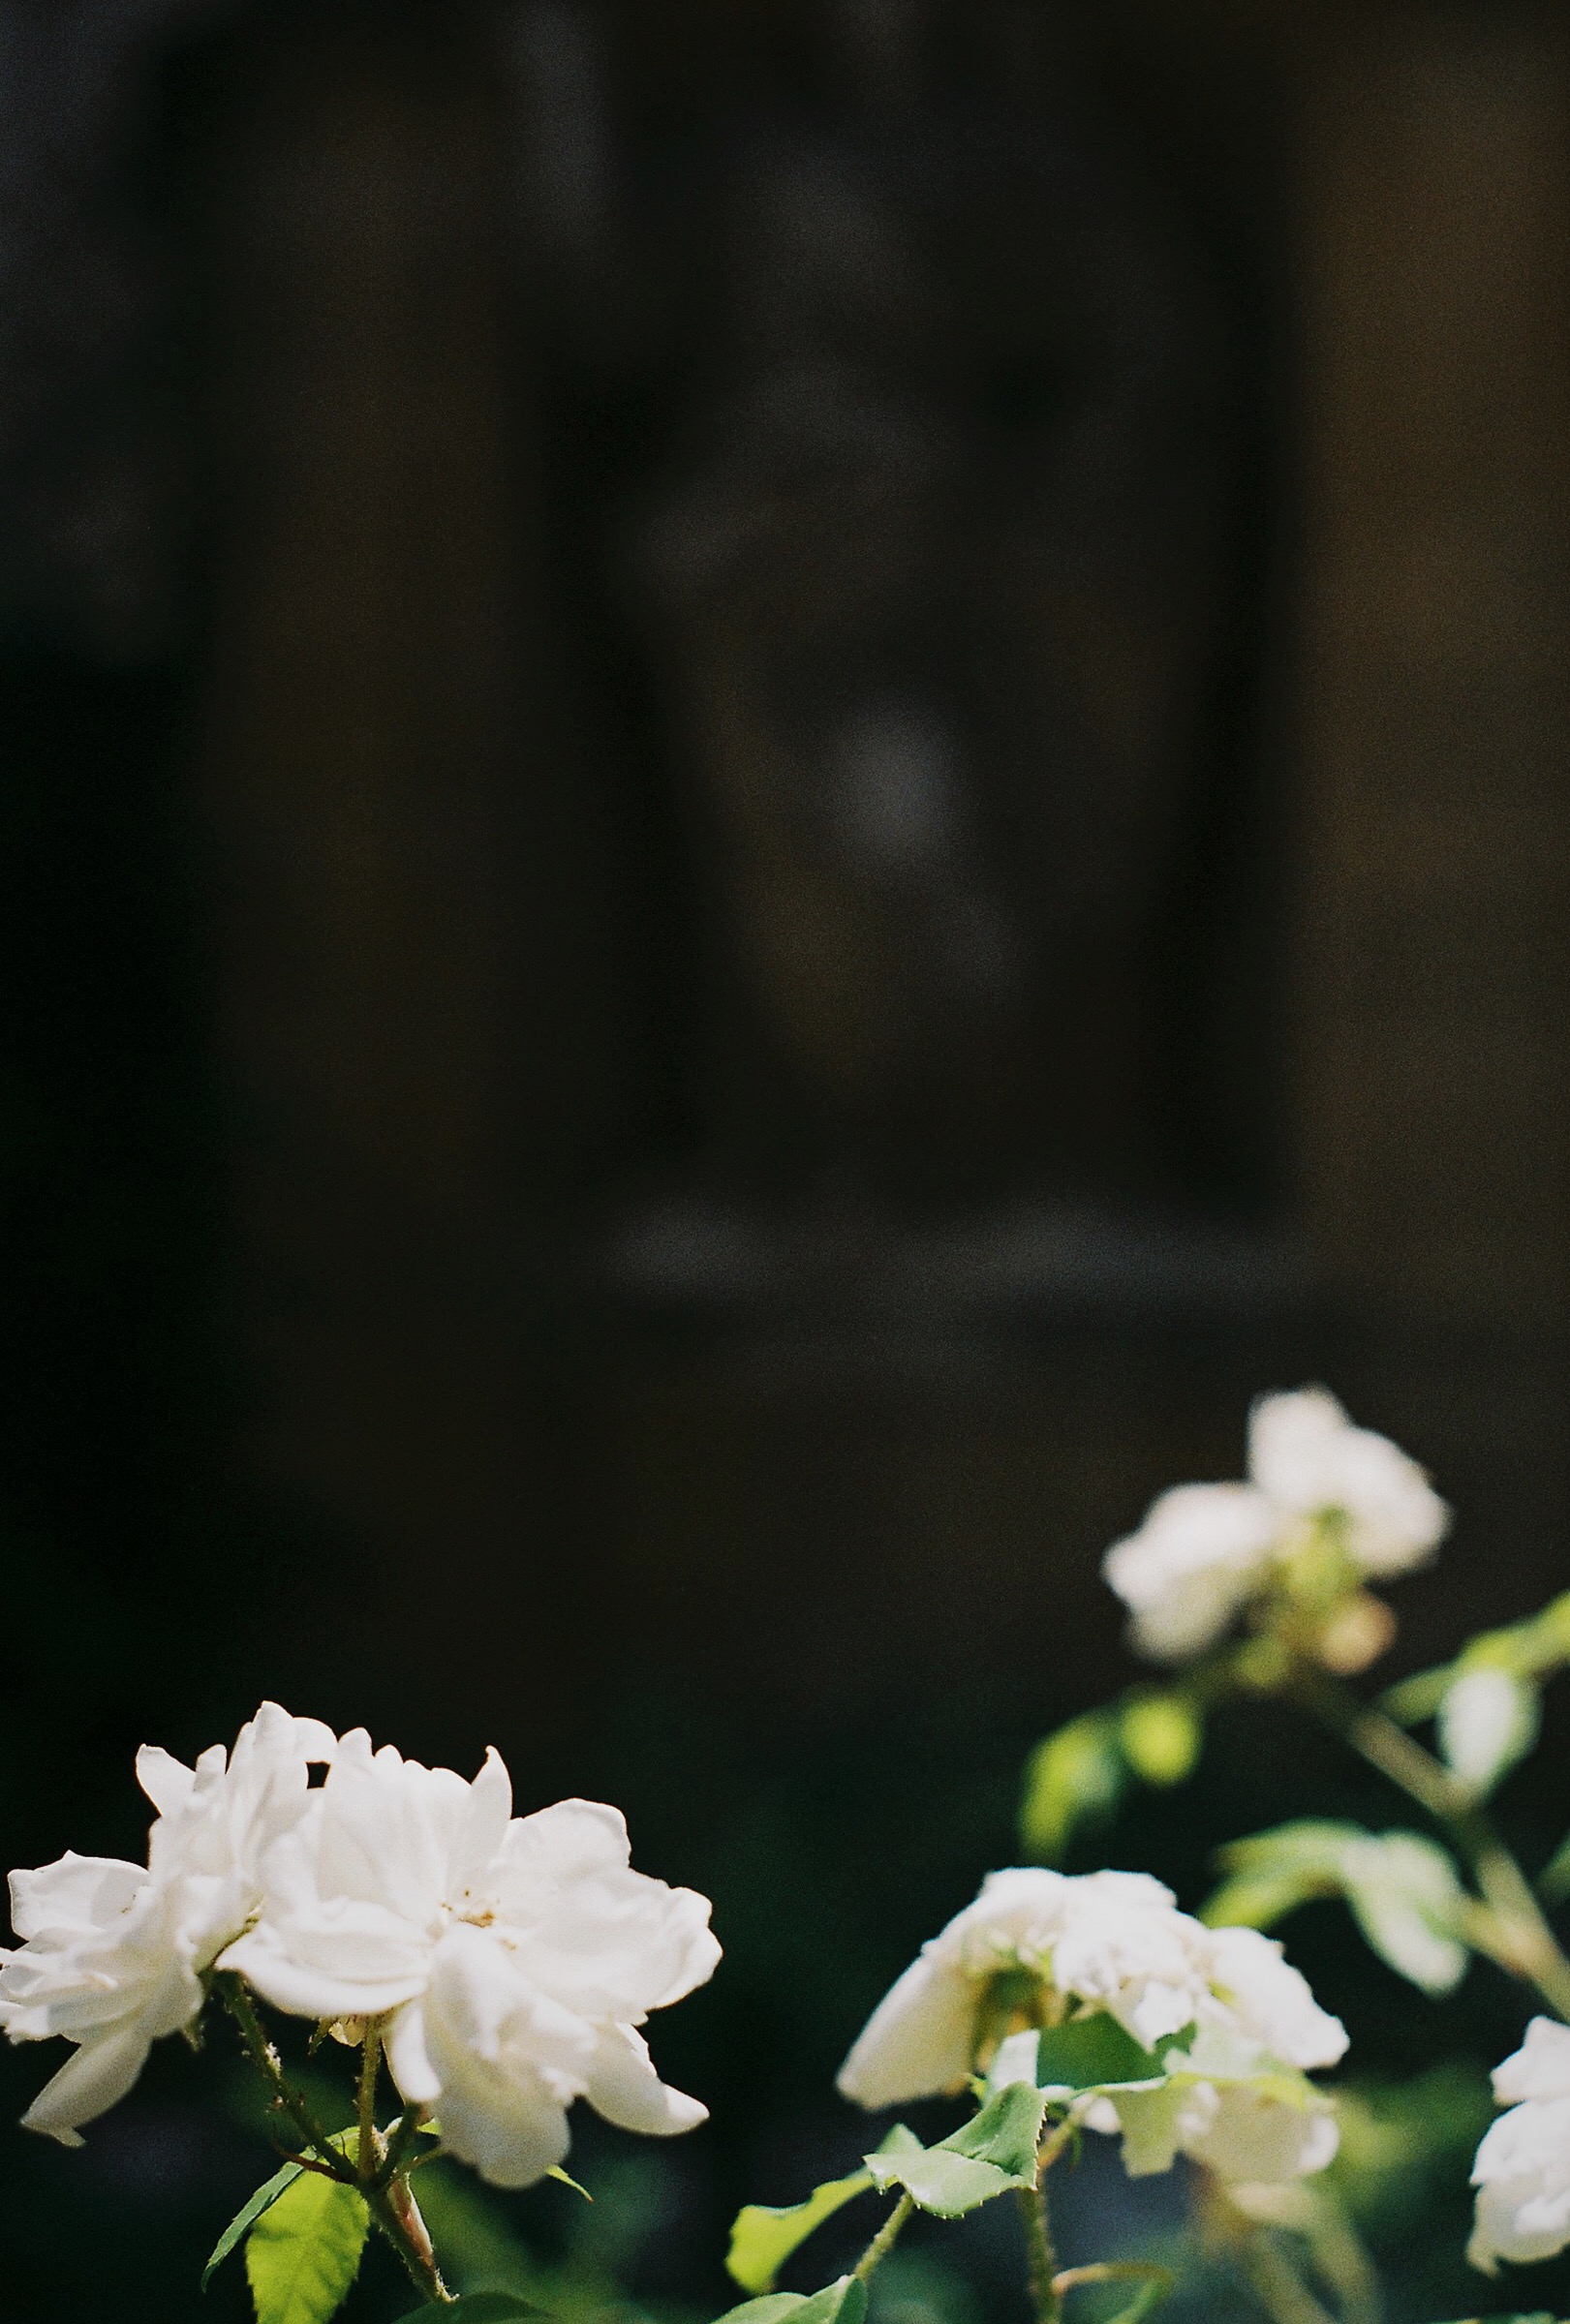
branch, blossom, plant, white, photography, sunlight, leaf, flower, petal, green, darkness, flora, close up, macro photography, flowering plant, land plant